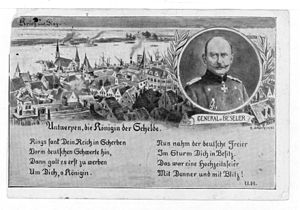
Belejringen af Antwerpen / Efterspil / Analyse
Samtidigt tysk postkort, som fejrer general von Besseler's erobring af "Dronningen af Schelde".
Belejringen af Antwerpen var et slag mellem tyske og Belgiske, britiske og franske arméer omkring den befæstede by Antwerpen under 1. verdenskrig. Tyske tropper belejrede en belgisk garnison af fæstningstropper, den belgiske feltarmé og den britiske Royal Naval Division i Antwerpen området efter den tyske invasion af Belgien i august 1914. Byen, som var omgivet af forter, der blev kaldt den nationale skanse, blev belejret i syd og øst af tyske styrker. De belgiske styrker i Antwerpen gennemførte tre udfald i slutningen af september og begyndelsen af oktober, hvilket forstyrrede tyske planer om at sende tropper til frankrig, hvor der var brug for forstærkninger til at imødegå de franske arméer og det British Expeditionary Force.